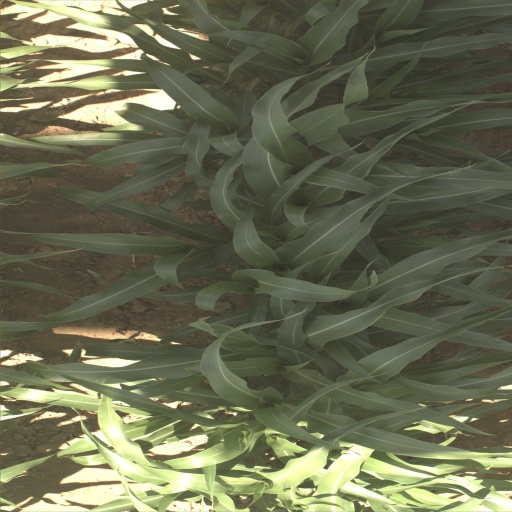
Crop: sorghum